Georg Wilhelm Friedrich Hegel

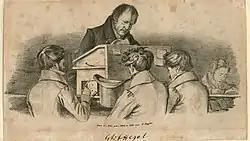
Hegel with his Berlin students (1828 sketch by F. T. Kugler)

The German "Geist" has a wide range of meanings. In its most general Hegelian sense, however, ""Geist" denotes the human mind and its products, in contrast to nature and also the logical idea." (Some older translations render it as "mind," rather than "spirit.")